FC Arsenal Kyiv

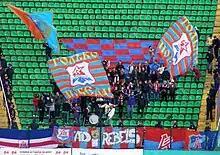
in Lviv (2011), logo of "Arsenal–Army" with letter A stylized as star

Due to predominant right-wing football supporters in Ukraine, the Arsenal supporters "Mad Rebels" lean strongly towards the anti-fascist movement and in the majority perceived as left-wing supporters. Colors of the Arsenal fans coincide with those of the Ukrainian Soviet Socialist Republic's flag, while the Kyiv Arsenal factory is associated with pro-Bolshevik sentiment during the Kiev Arsenal January Uprising in 1918 following which Kyiv was overrun by the armed forces of Soviet Russia. The Arsenal supporters could also be associated with Partizan Minsk who have similar political beliefs. Arsenal fans were interviewed by the BBC in 2012 for a documentary on football hooliganism called Stadiums of Hate, before the UEFA Euro 2012, however their interviews were omitted from the final edit, leading some people to criticise the BBC for ignoring them in order to push their message of fascism further.